Cotati Jazz Festival

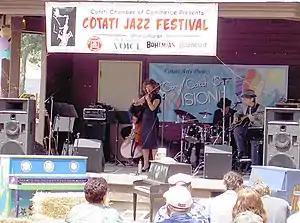
Susan Comstock Quintet in 2010

Held on Saturday, June 14, 2008 from noon to midnight. The theme was "Swing Baby, Swing." Free admission. 50% of net profits were pledged to the Rancho Cotate Music Boosters.